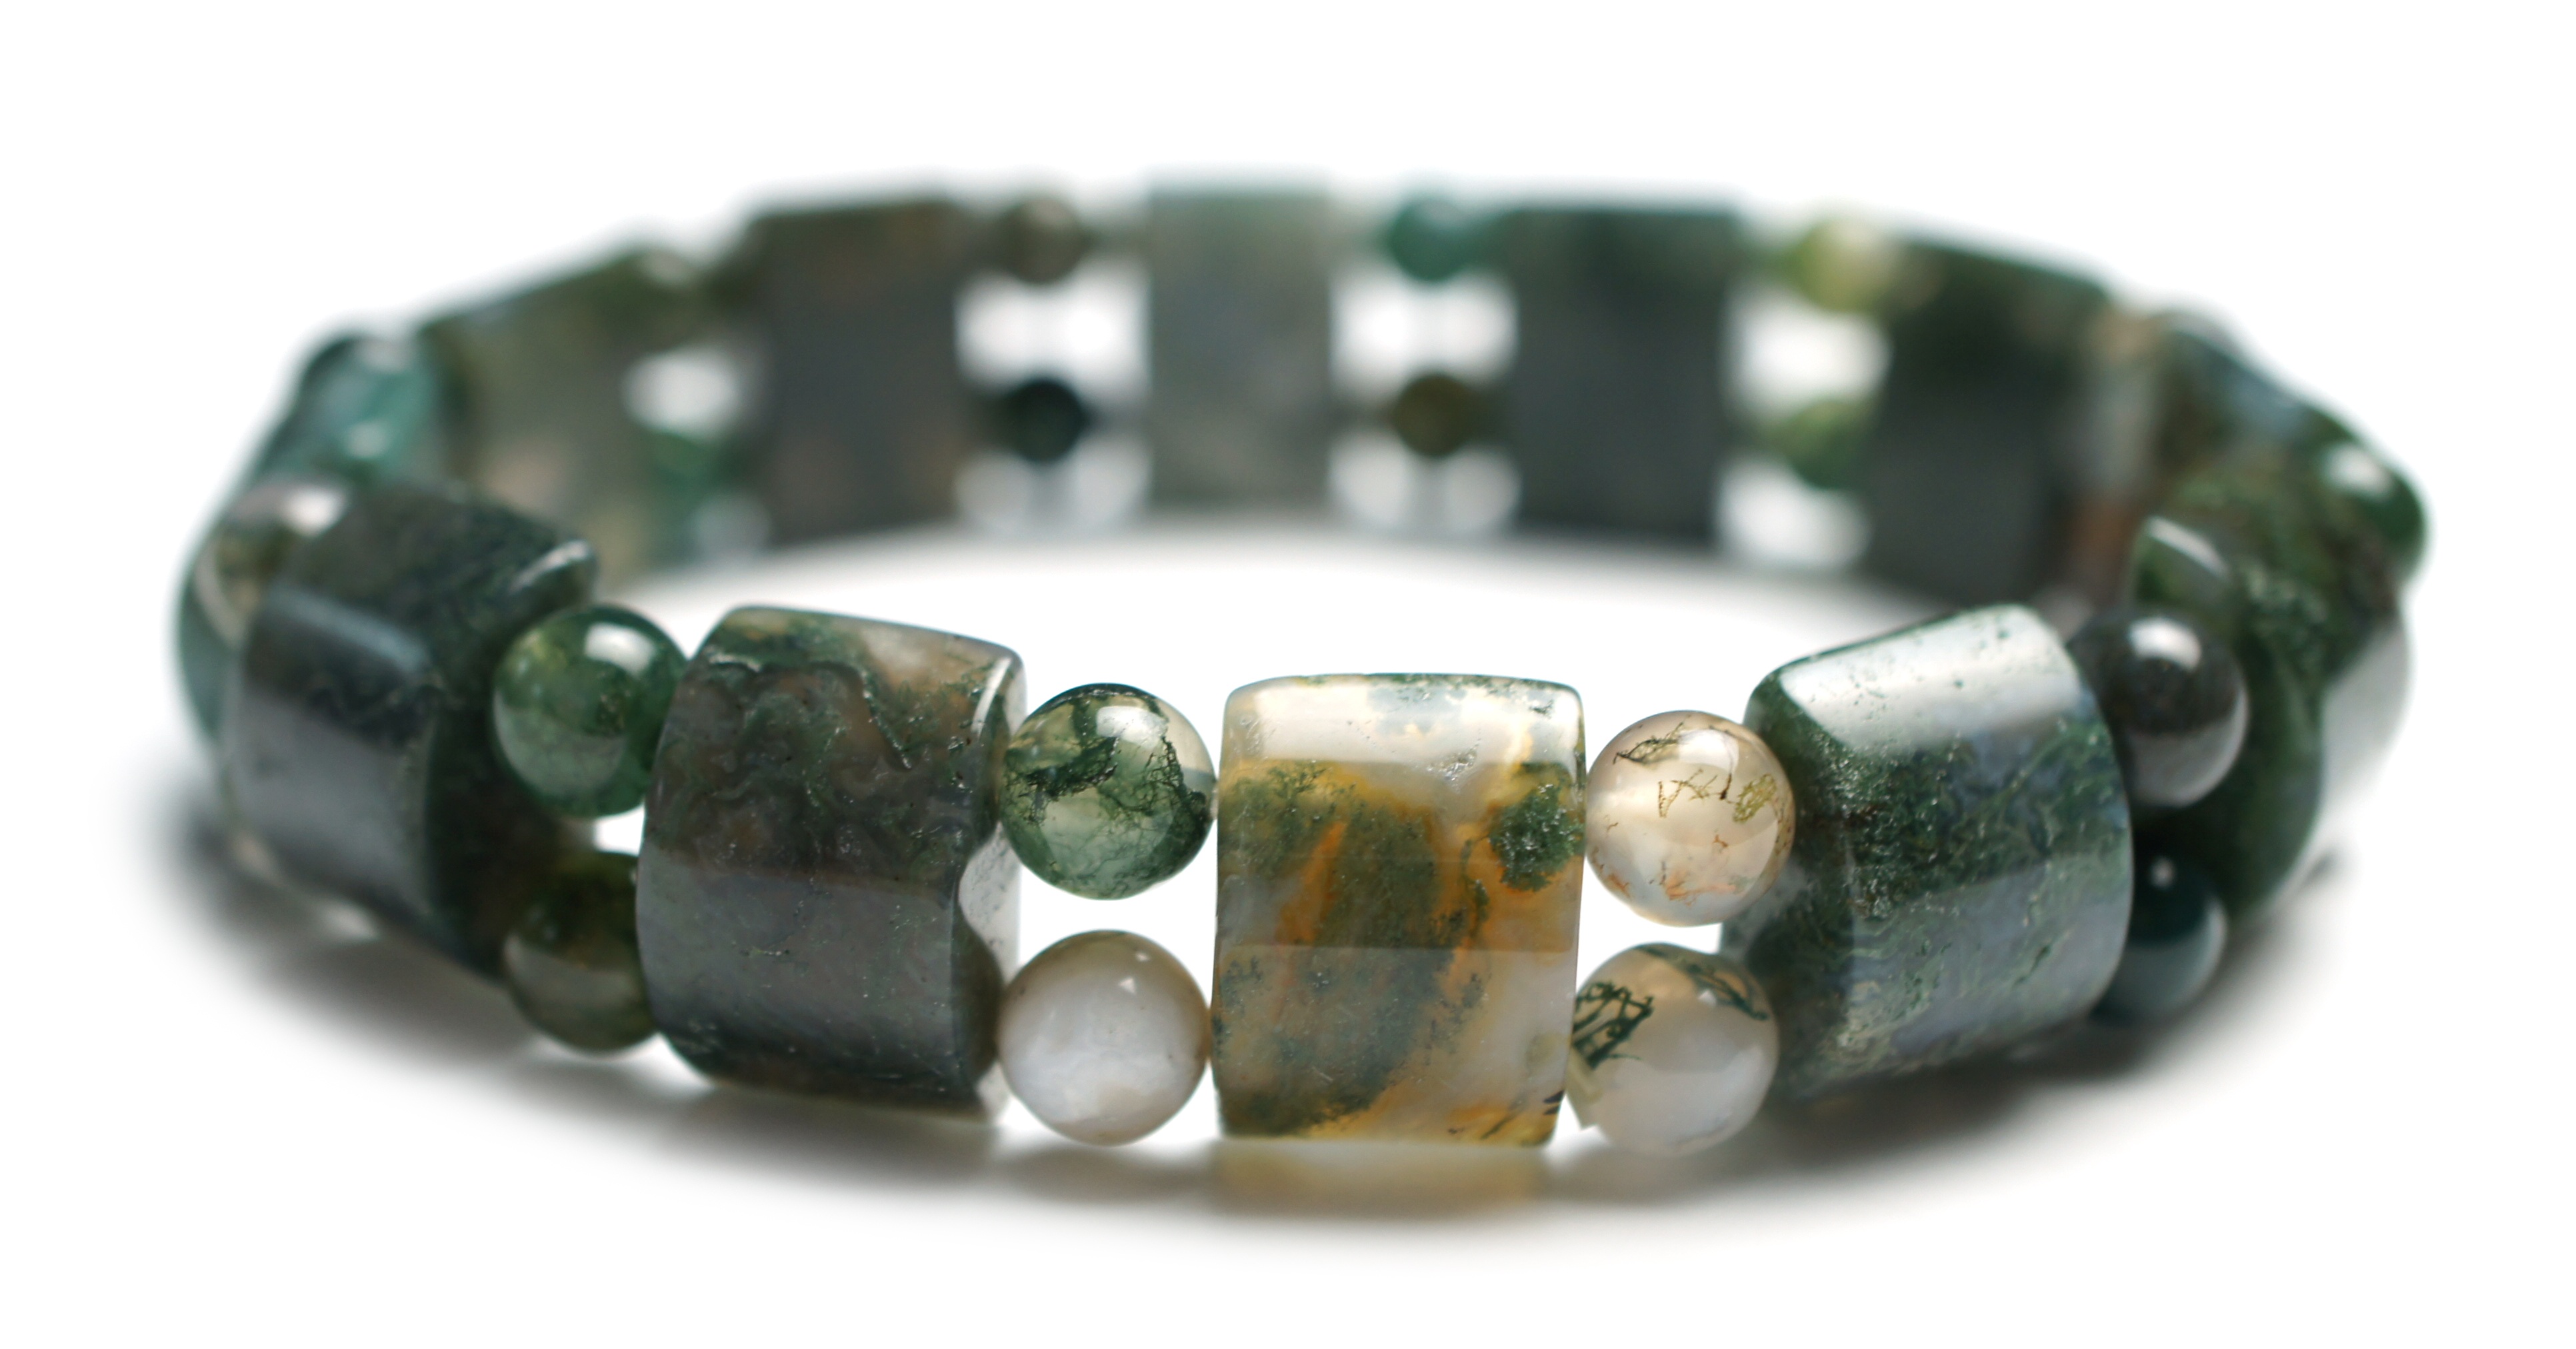
stone, natural, fashion, bead, jewelry, bracelet, jewellery, jewel, stretch, gem, gemstone, fashion accessory, moss agate gemstone bracelet